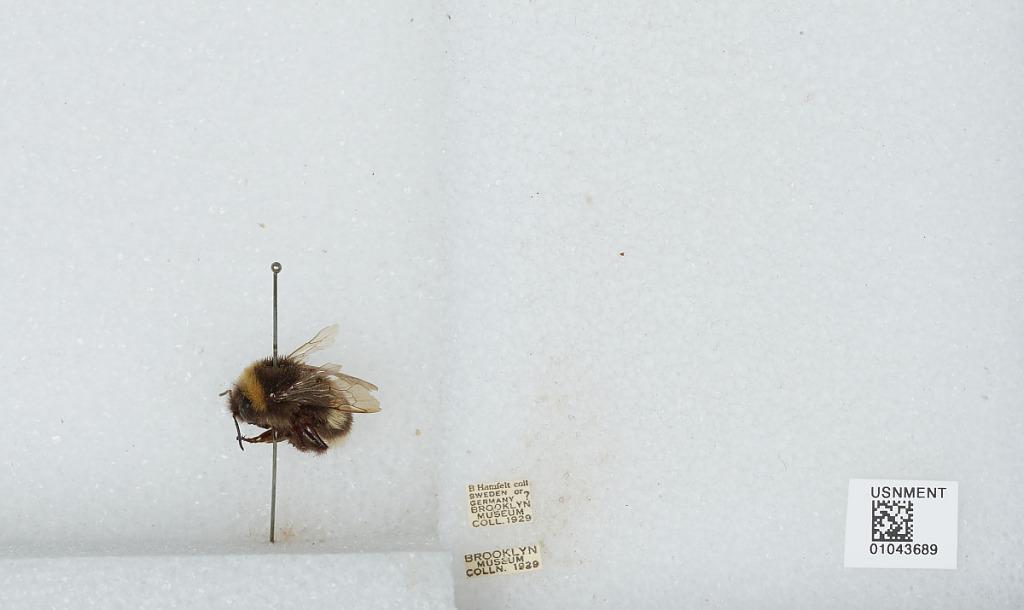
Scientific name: Bombus sp.
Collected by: B. Hamfelt
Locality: Sweden or Germany